Qiupalong

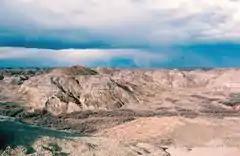
The Dinosaur Park Formation, where the remains of "Qiupalong" sp. were discovered

The Qiupa Formation is located in the Tantou Basin which is in Luanchuan County of the Henan province in China. Lithological correlation of the local strata has dated the Qiupa Formation to the Late Cretaceous. More specific analyses have suggested that the formation dates to the end of the Maastrichtian stage, which was the final stage of the Mesozoic Era. This would make "Qiupalong" and its contemporaries were among the last-surviving non-avian dinosaurs.